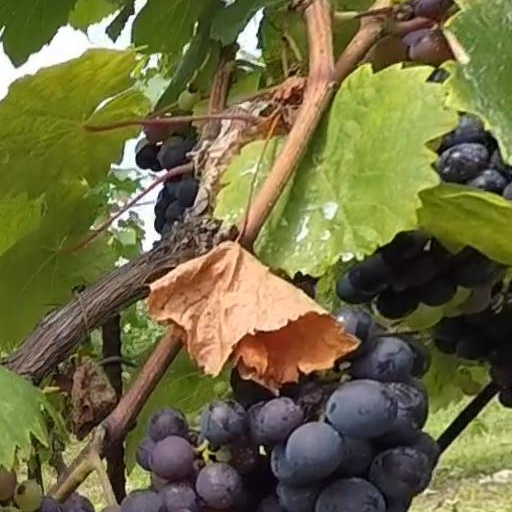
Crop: grape